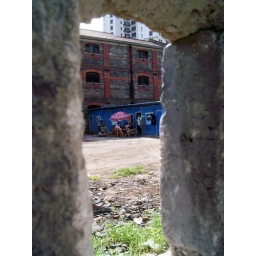
soon-to-be-demolished factory with temporary blue buildings for housing workers in front.